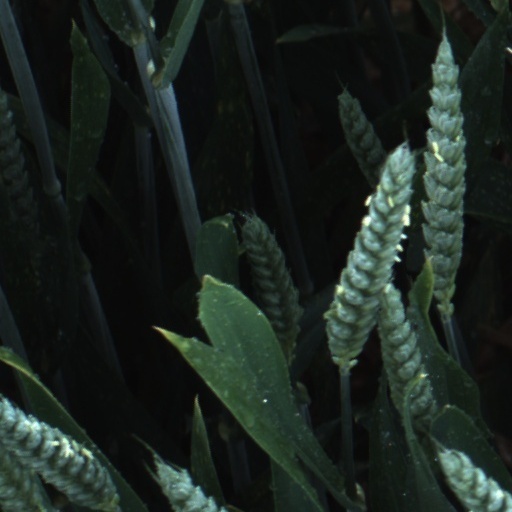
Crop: wheat